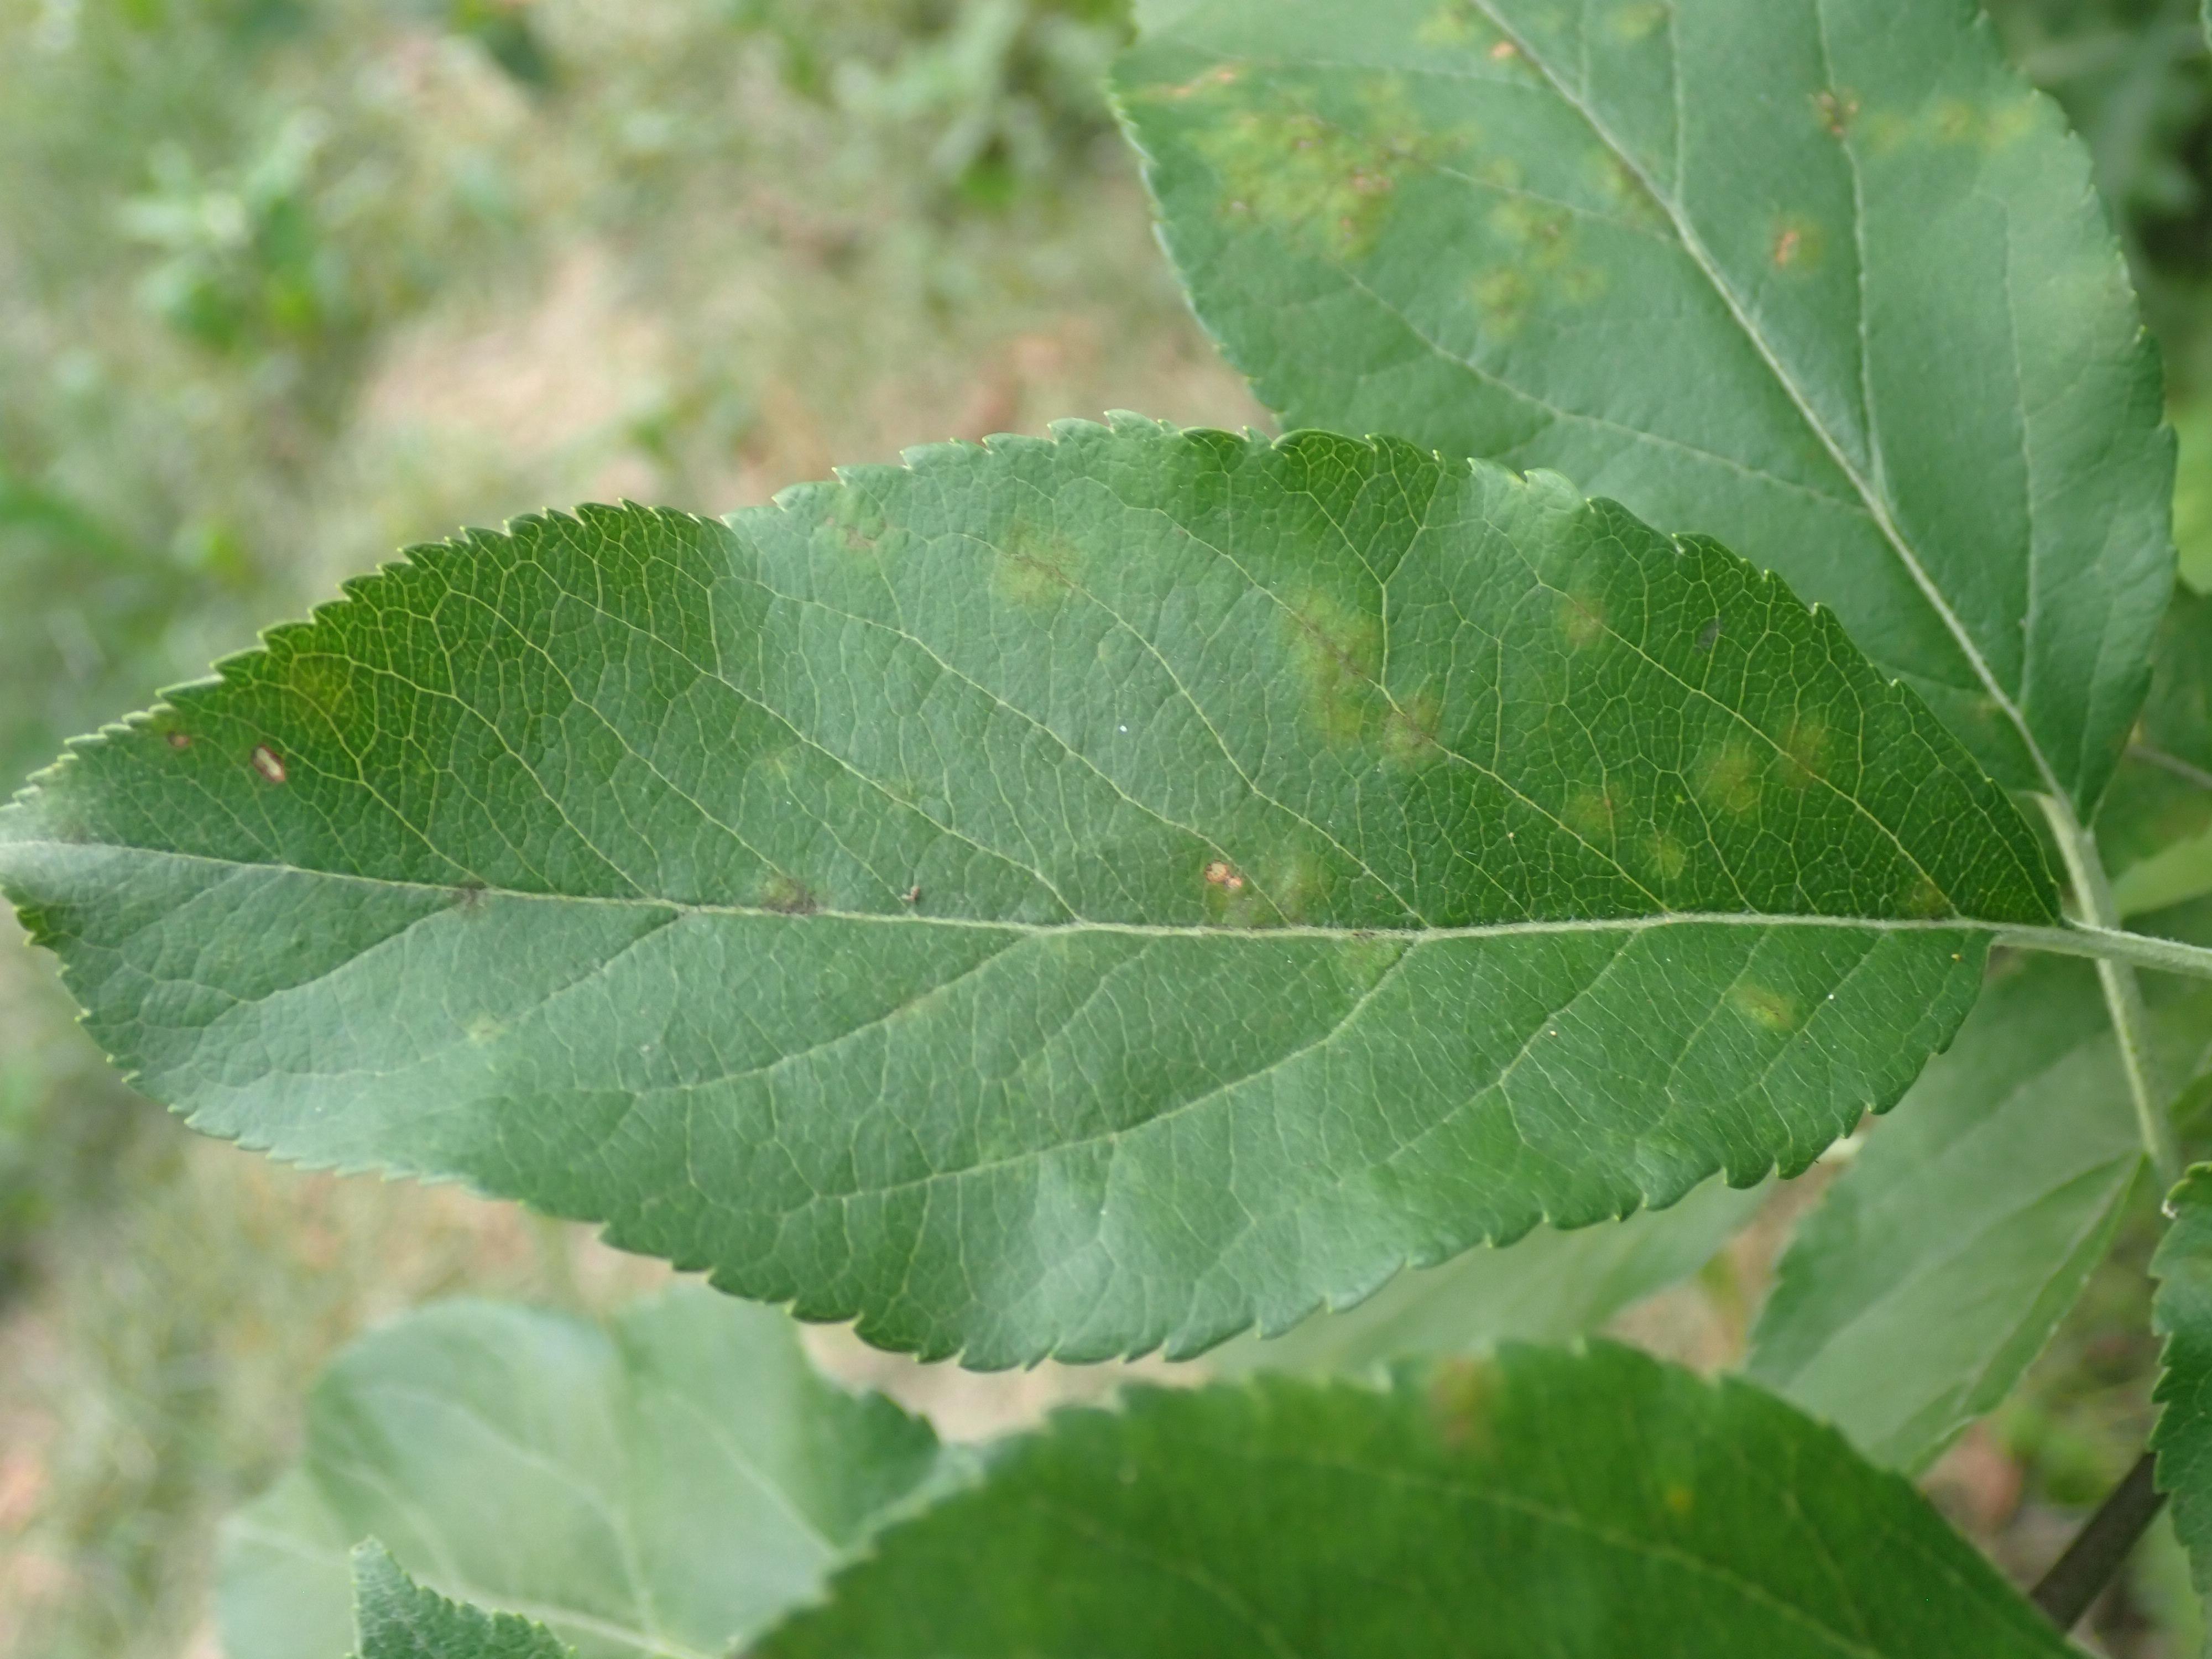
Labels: scab